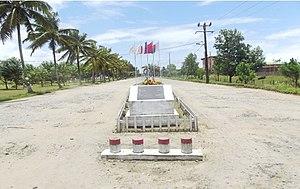
Première vue de l'interieur de l'enceinte de l'université de Toamasina en franchissant la portail
L'université de Toamasina est un établissement public d'enseignement supérieur situé à Tamatave, plus grande ville portuaire de Madagascar, sur la côte Est de l'île.